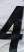
Number: 4